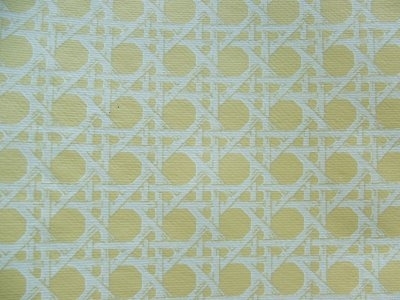
Texture: grid